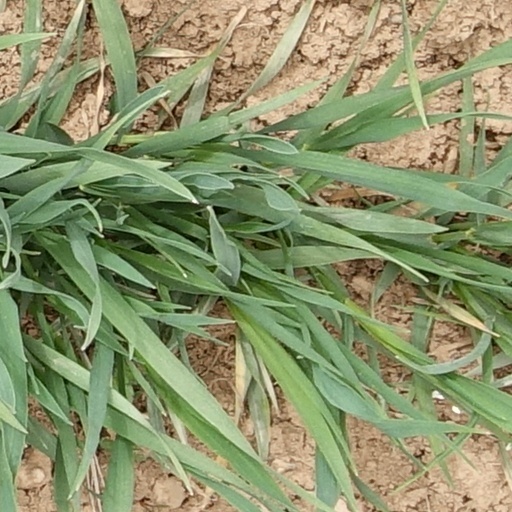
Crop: wheat